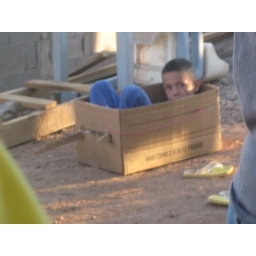
a little boy in a box while we were out handing out CDs